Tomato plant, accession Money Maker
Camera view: tilt-top (135 deg); turntable rotation: 330 degrees
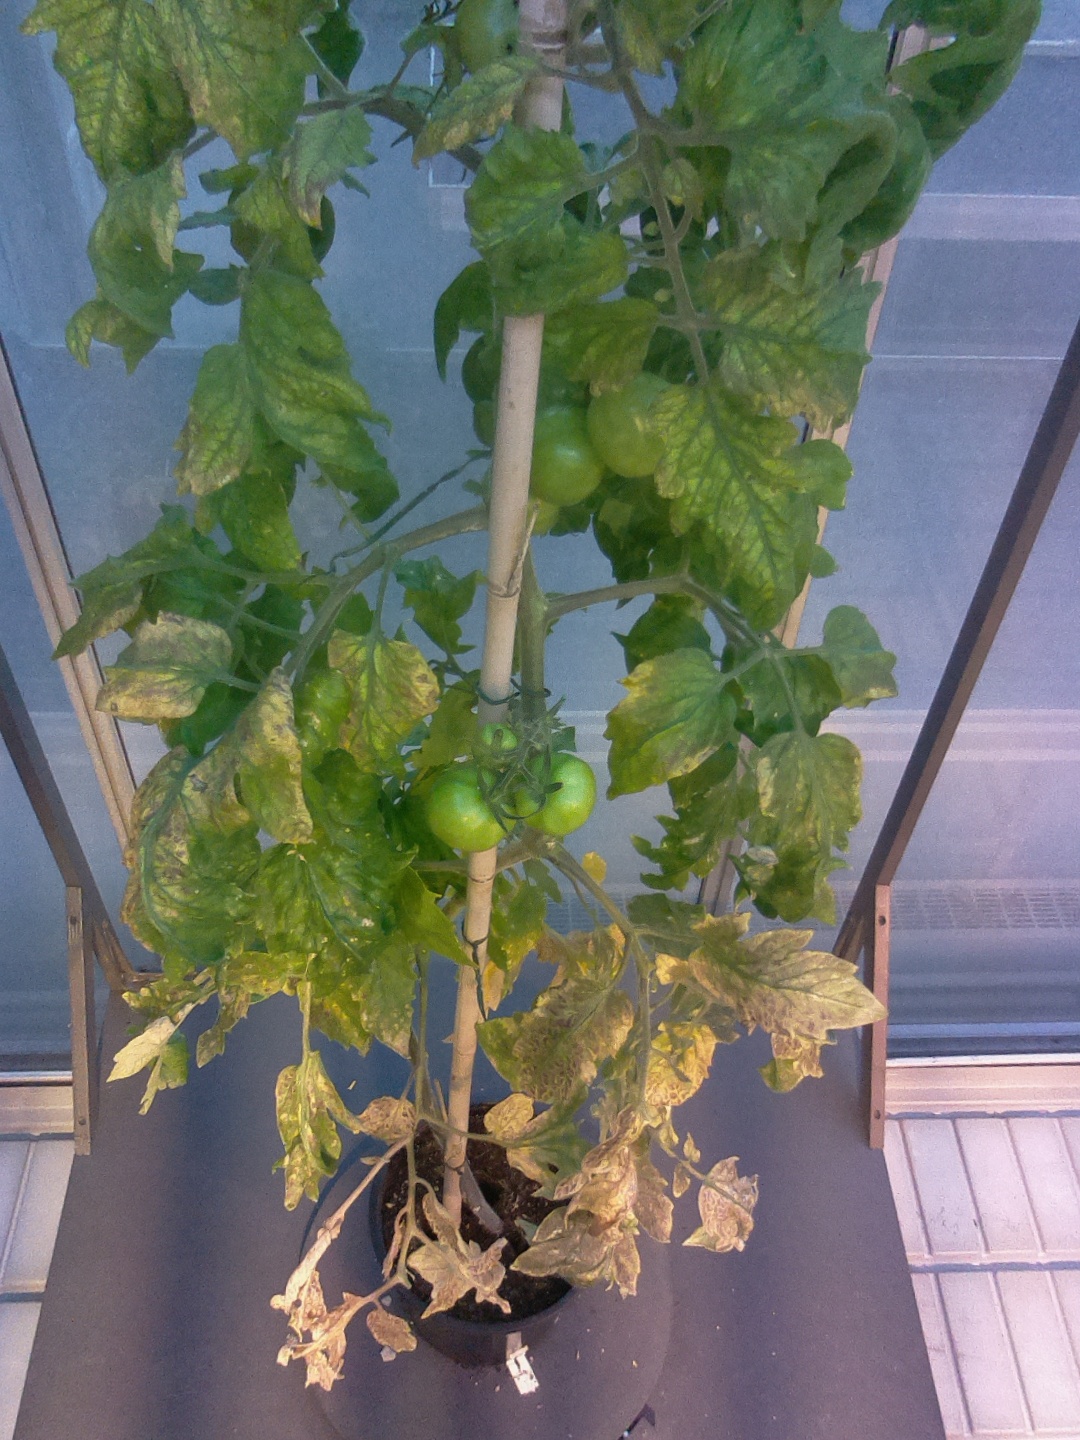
BBCH growth stage 76: 60%-70% of final fruit size